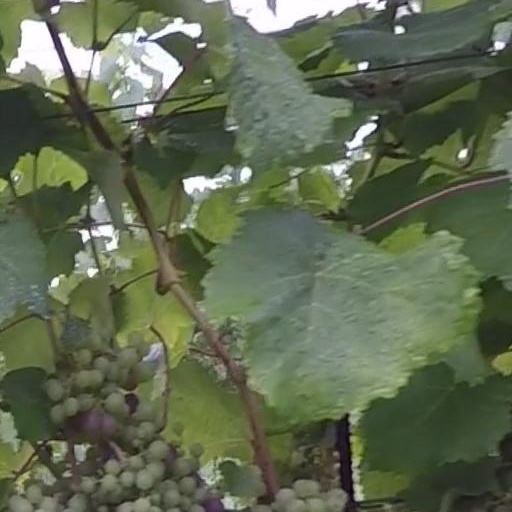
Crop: grape